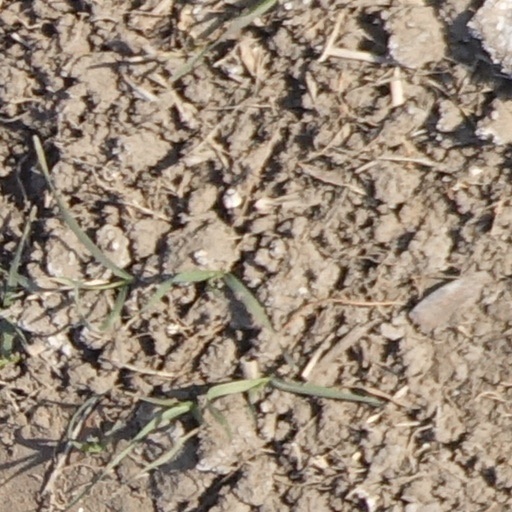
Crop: wheat